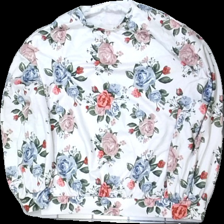
View: front
Type: Sweater
Category: Children
Brand: Not in the list
Brand text on label: shein
Colors: White, Pink, Red, Green, Blue, Beige
Material: 100% polyester
Pattern: Floral print
Cut: C-collar
Size: 152
Season: All
Damage: nopprigt på ärmsluten
Damage location: middle center
Damage 2: nopprigt på ärmsluten
Damage 2 location: middle center
Damage 3: nopprigt
Damage 3 location: middle center
Price range: <50
Recommended usage: Energy recovery
Description: sweater med ribbad krage, ändslut och ärmslut